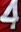
Number: 4